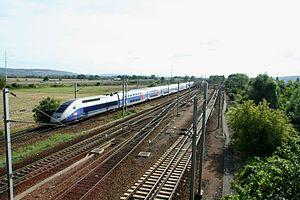
Épône est une commune française située dans le département des Yvelines en région Île-de-France. Elle est située le long de la Seine sur sa rive gauche à 45 km à l'ouest de Paris. Épône forme avec Mézières-sur-Seine une agglomération d'environ 10 000 habitants, l'unité urbaine d'Épône. La commune fait partie depuis le 1ᵉʳ janvier 2016 de la Communauté urbaine Grand Paris Seine et Oise.